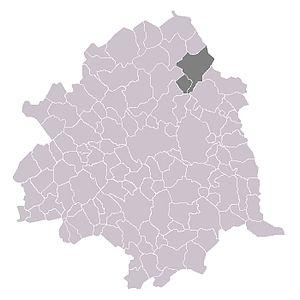
Canton de Tourcoing-Sud dans l'arrondissement de Lille
Le canton de Tourcoing-Sud est un ancien canton français, située dans le département du Nord et la région Nord-Pas-de-Calais.